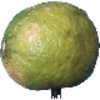
Label: limes